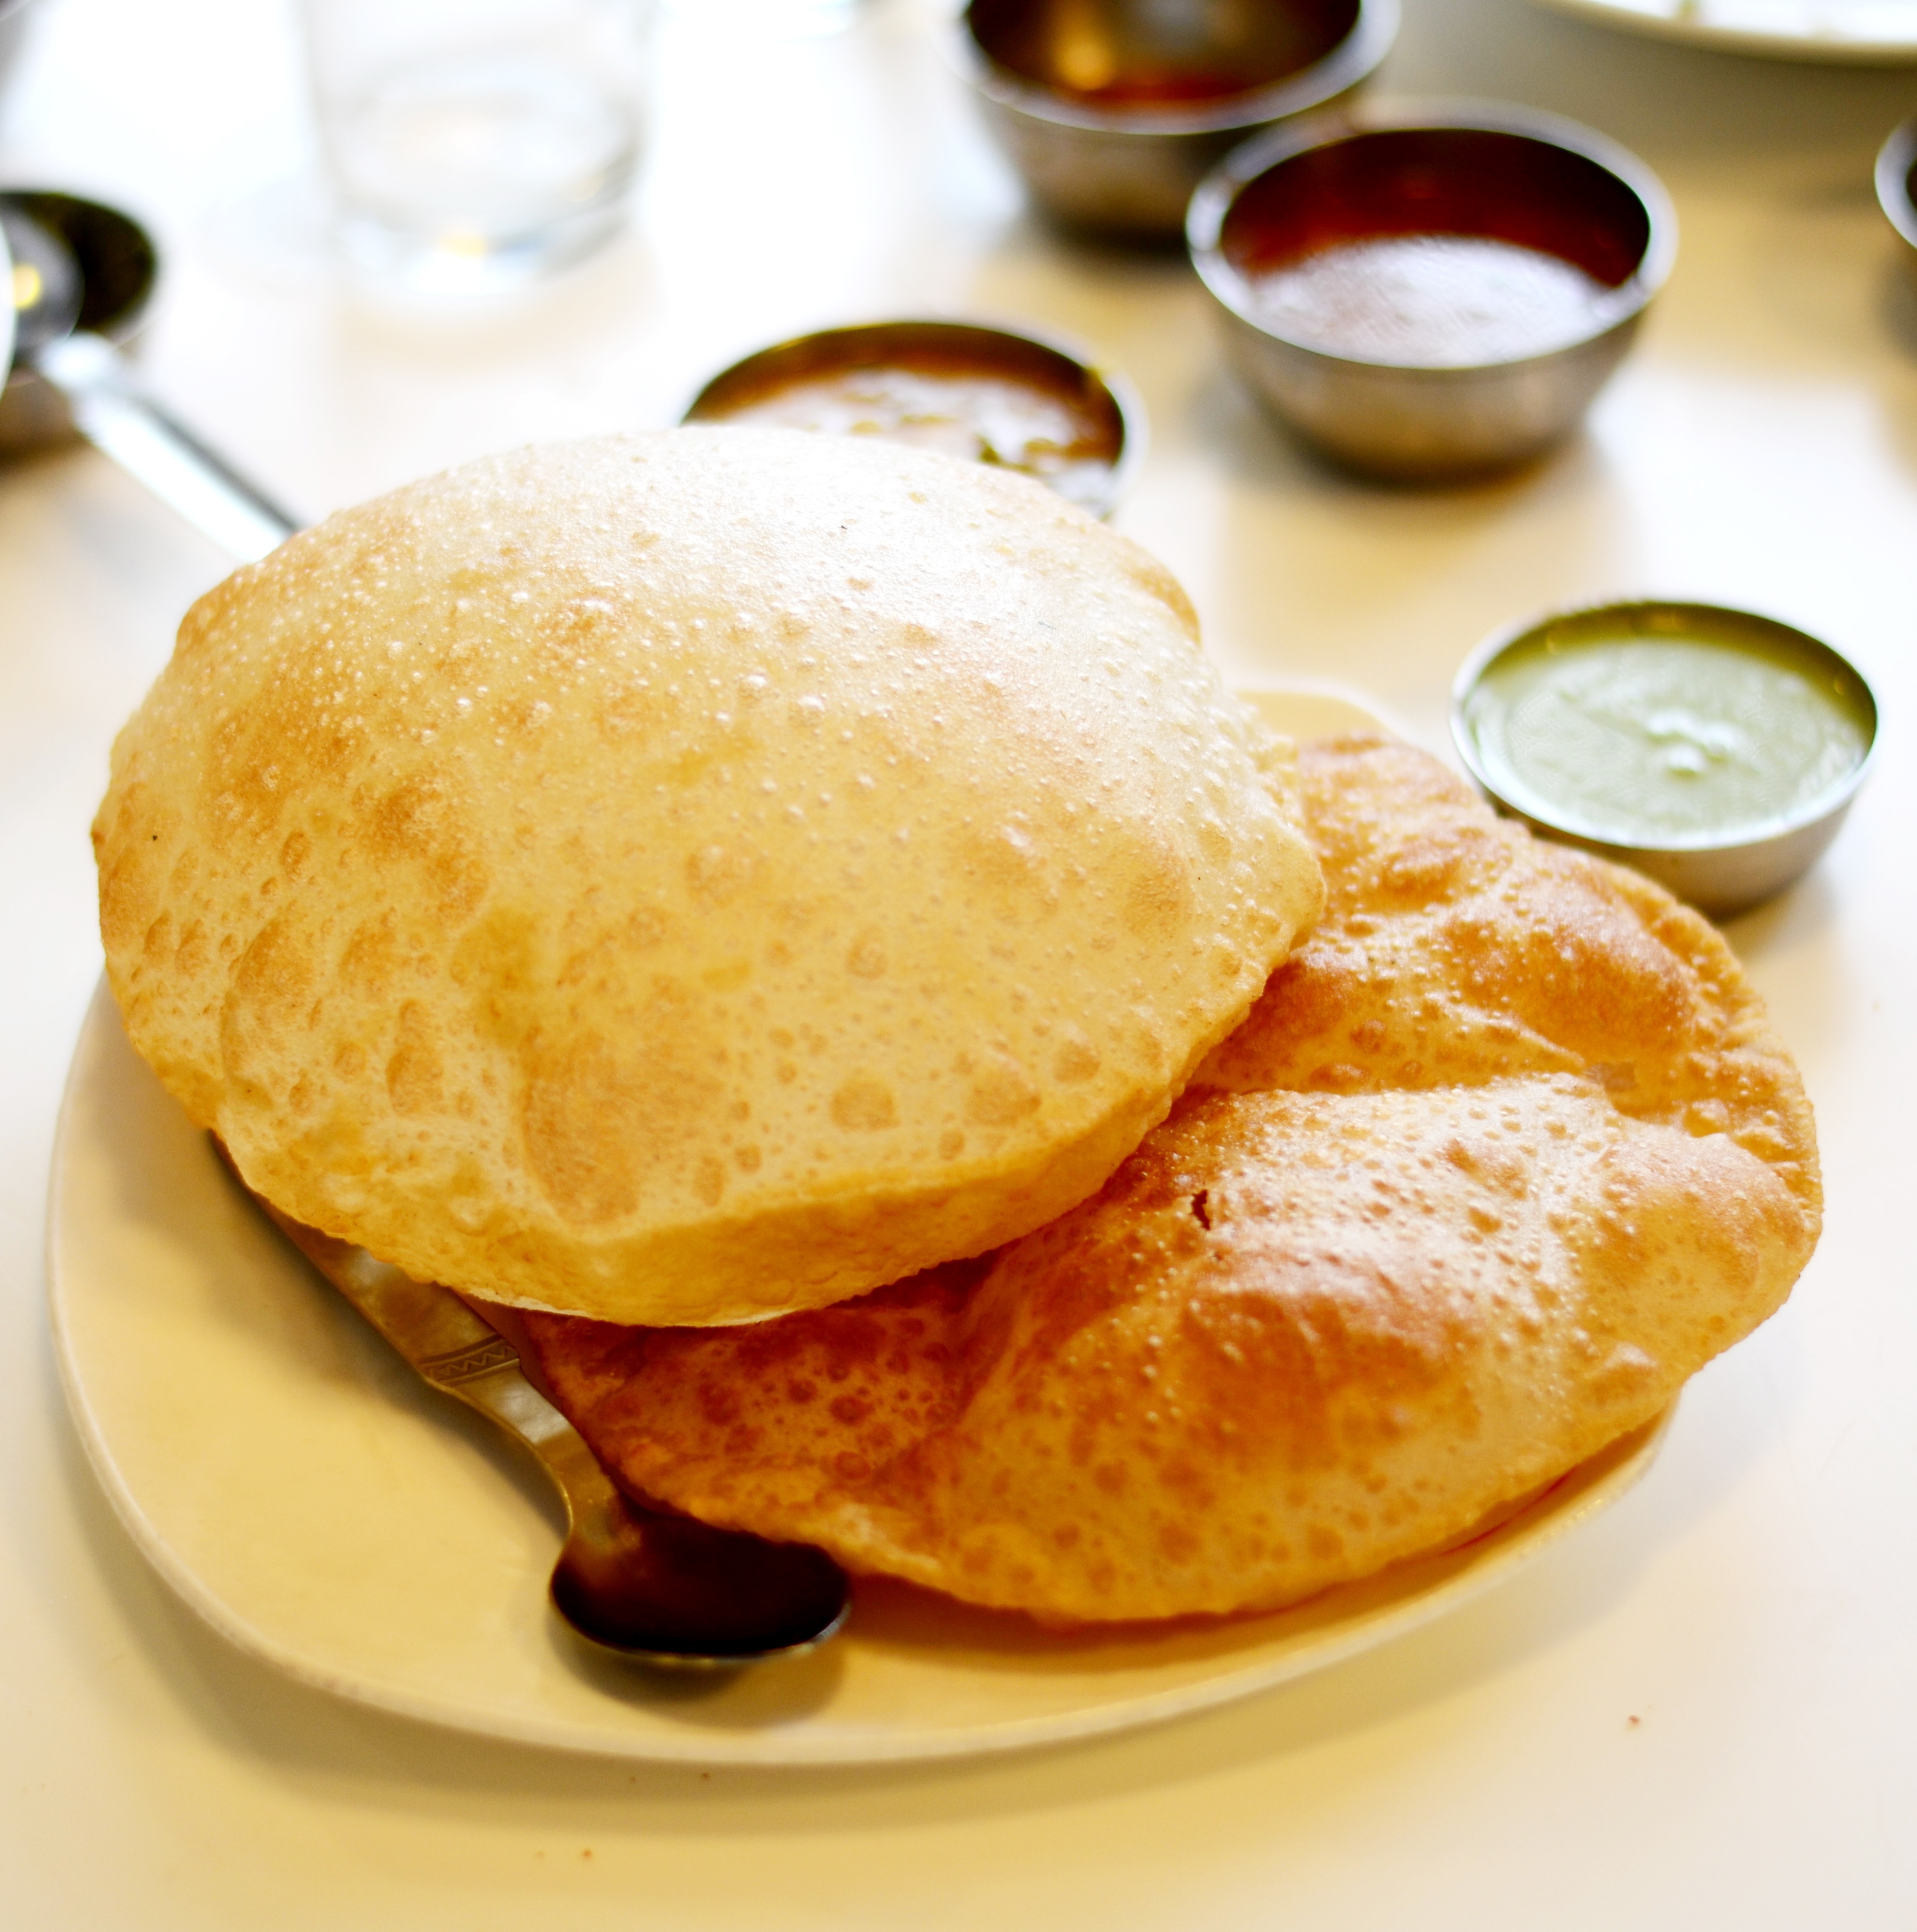
dish, meal, food, breakfast, cuisine, delicious, pancake, asian food, hot, indian, puri, indian food, full breakfast, hotteok, indian cuisine, poori